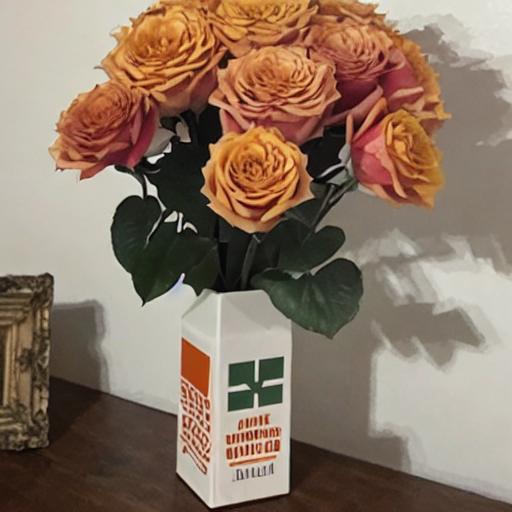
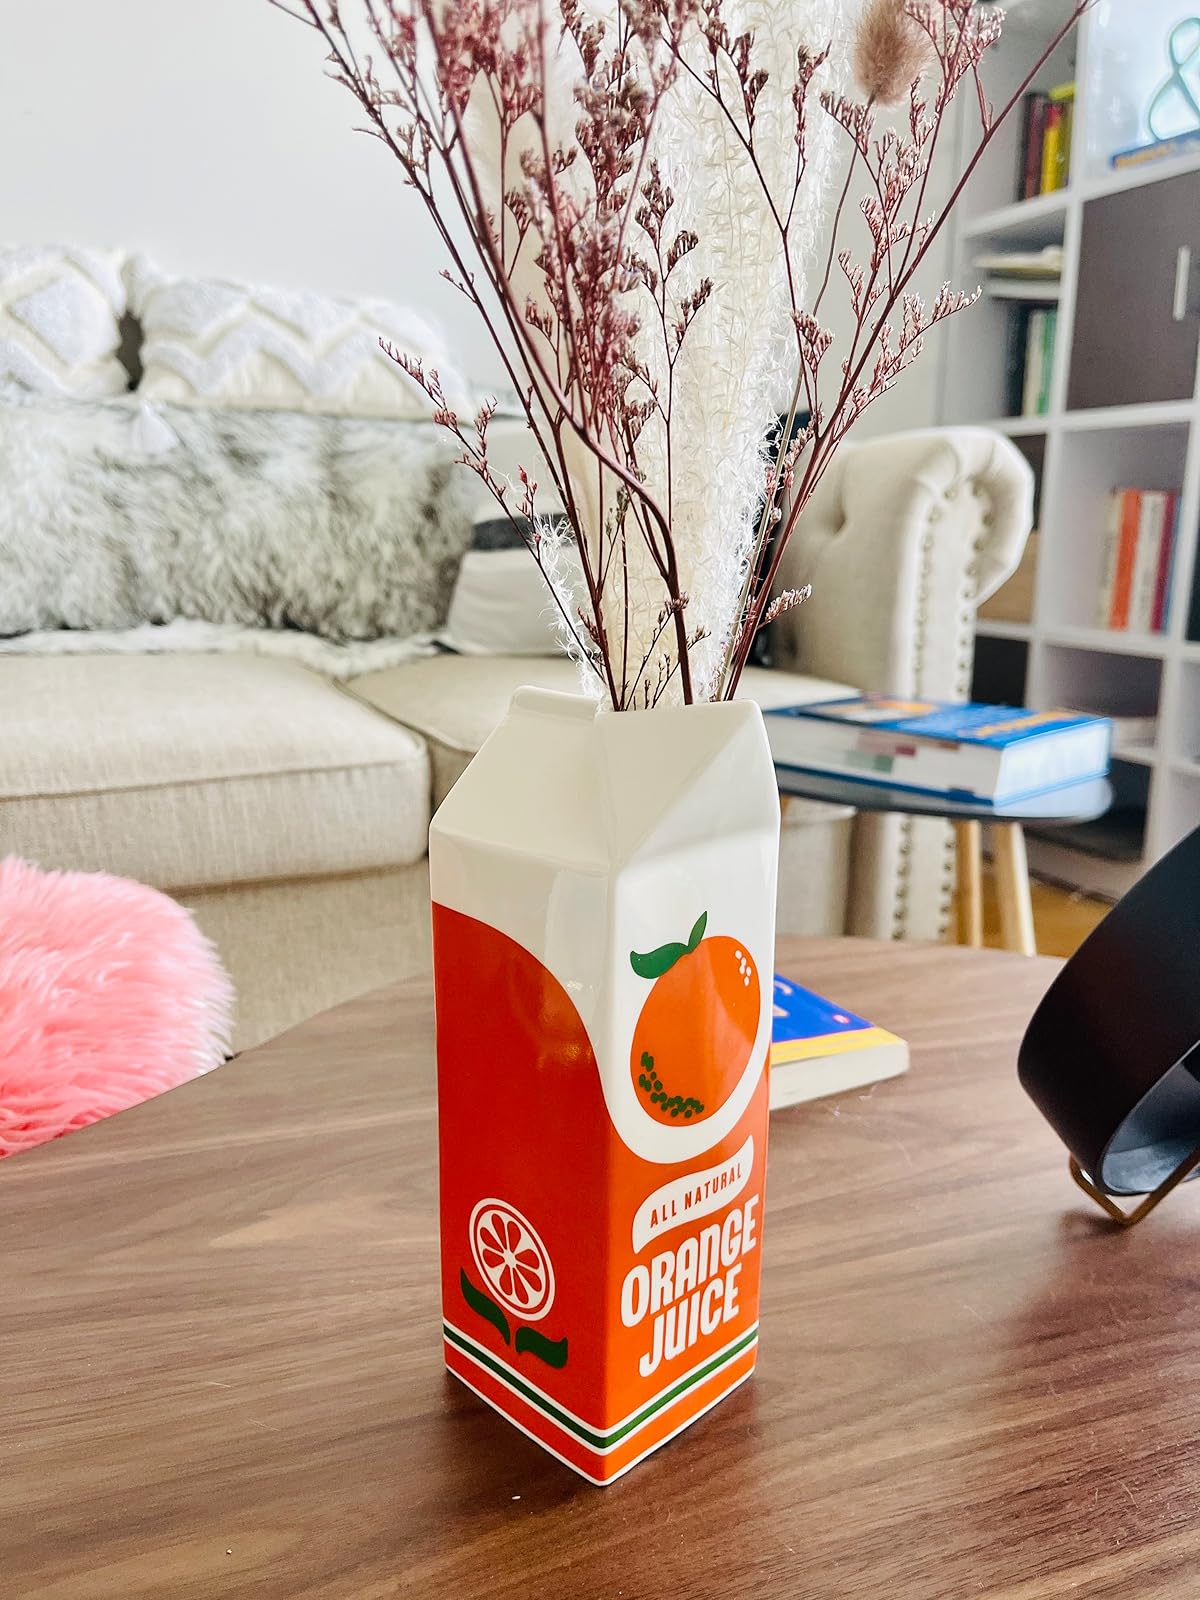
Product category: vase
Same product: no